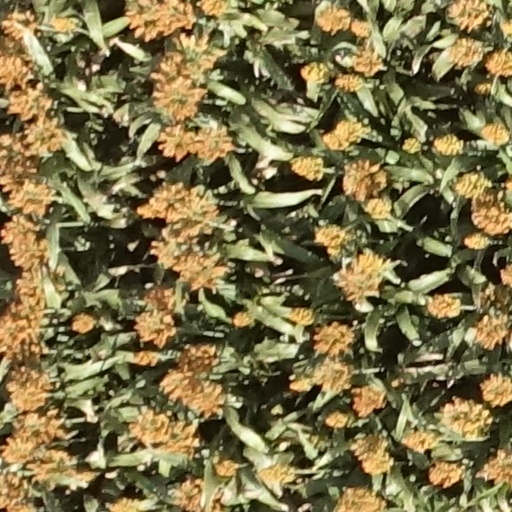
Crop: sorghum